Capital Area Council of Governments

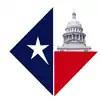
Logo

The Capital Area Council of Governments (CAPCOG) is a voluntary association of cities, counties and special districts in Central Texas.